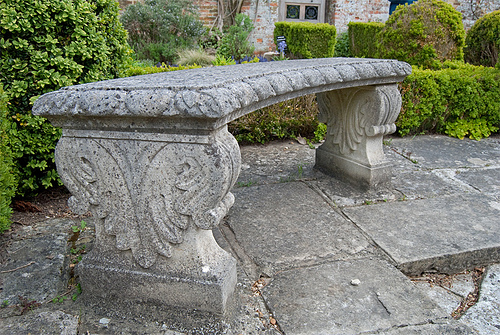
question: どんなベンチがありますか？
answer: 背もたれの無い石造りのベンチ

question: ベンチの脚は何本ですか？
answer: 二本

question: ベンチはどこにありますか？
answer: 石畳の上

question: ベンチの周りはどうなっていますか？
answer: 低い生垣があり庭がある

question: 石畳の上には何がありますか？
answer: 石造りのベンチ

question: ベンチはいくつありますか？
answer: 一つ

question: ベンチは何色ですか？
answer: 灰色

question: どんな建物がありますか？
answer: レンガの壁の建物